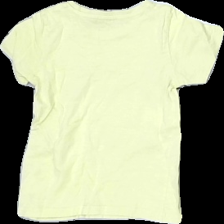
View: back
Type: T-shirt
Category: Children
Brand: Lindex
Colors: Yellow, Blue
Material: 100% Cotton
Pattern: Other
Cut: Regular, C-collar
Size: 92
Damage: damaged print
Damage location: middle center
Damage 2: crooked seam
Damage 2 location: bottom right
Price range: <50
Recommended usage: Export
Description: t-shirt with print